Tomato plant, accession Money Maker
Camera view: vertical (180 deg); turntable rotation: 0 degrees
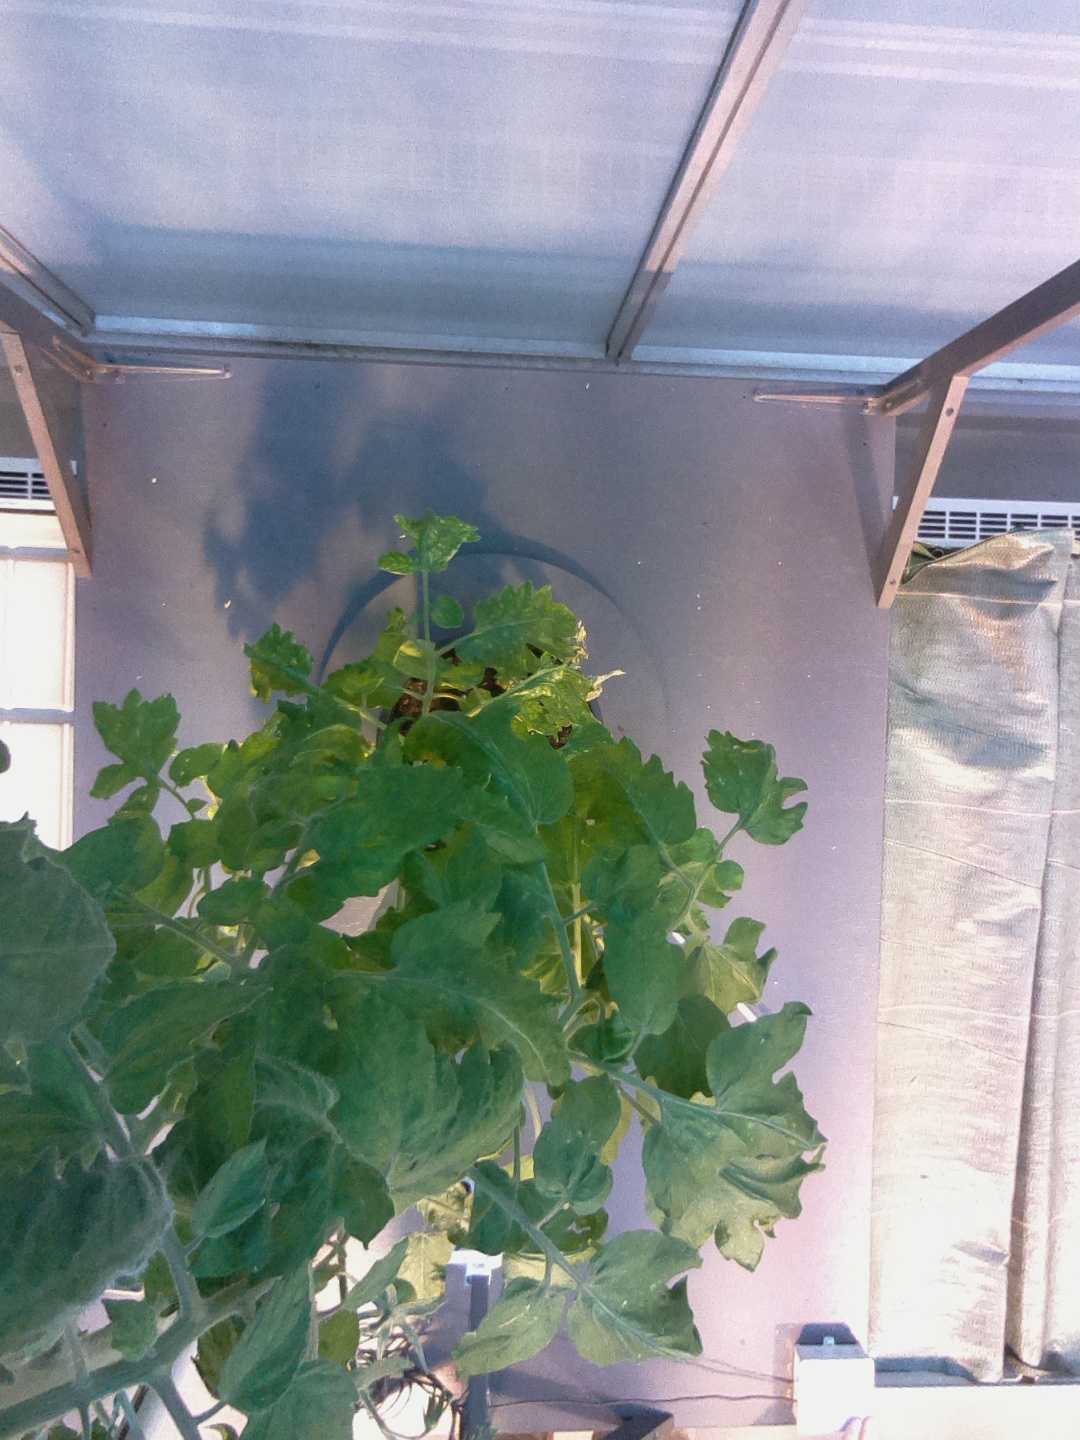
BBCH growth stage 71: 10%-20% of final fruit size